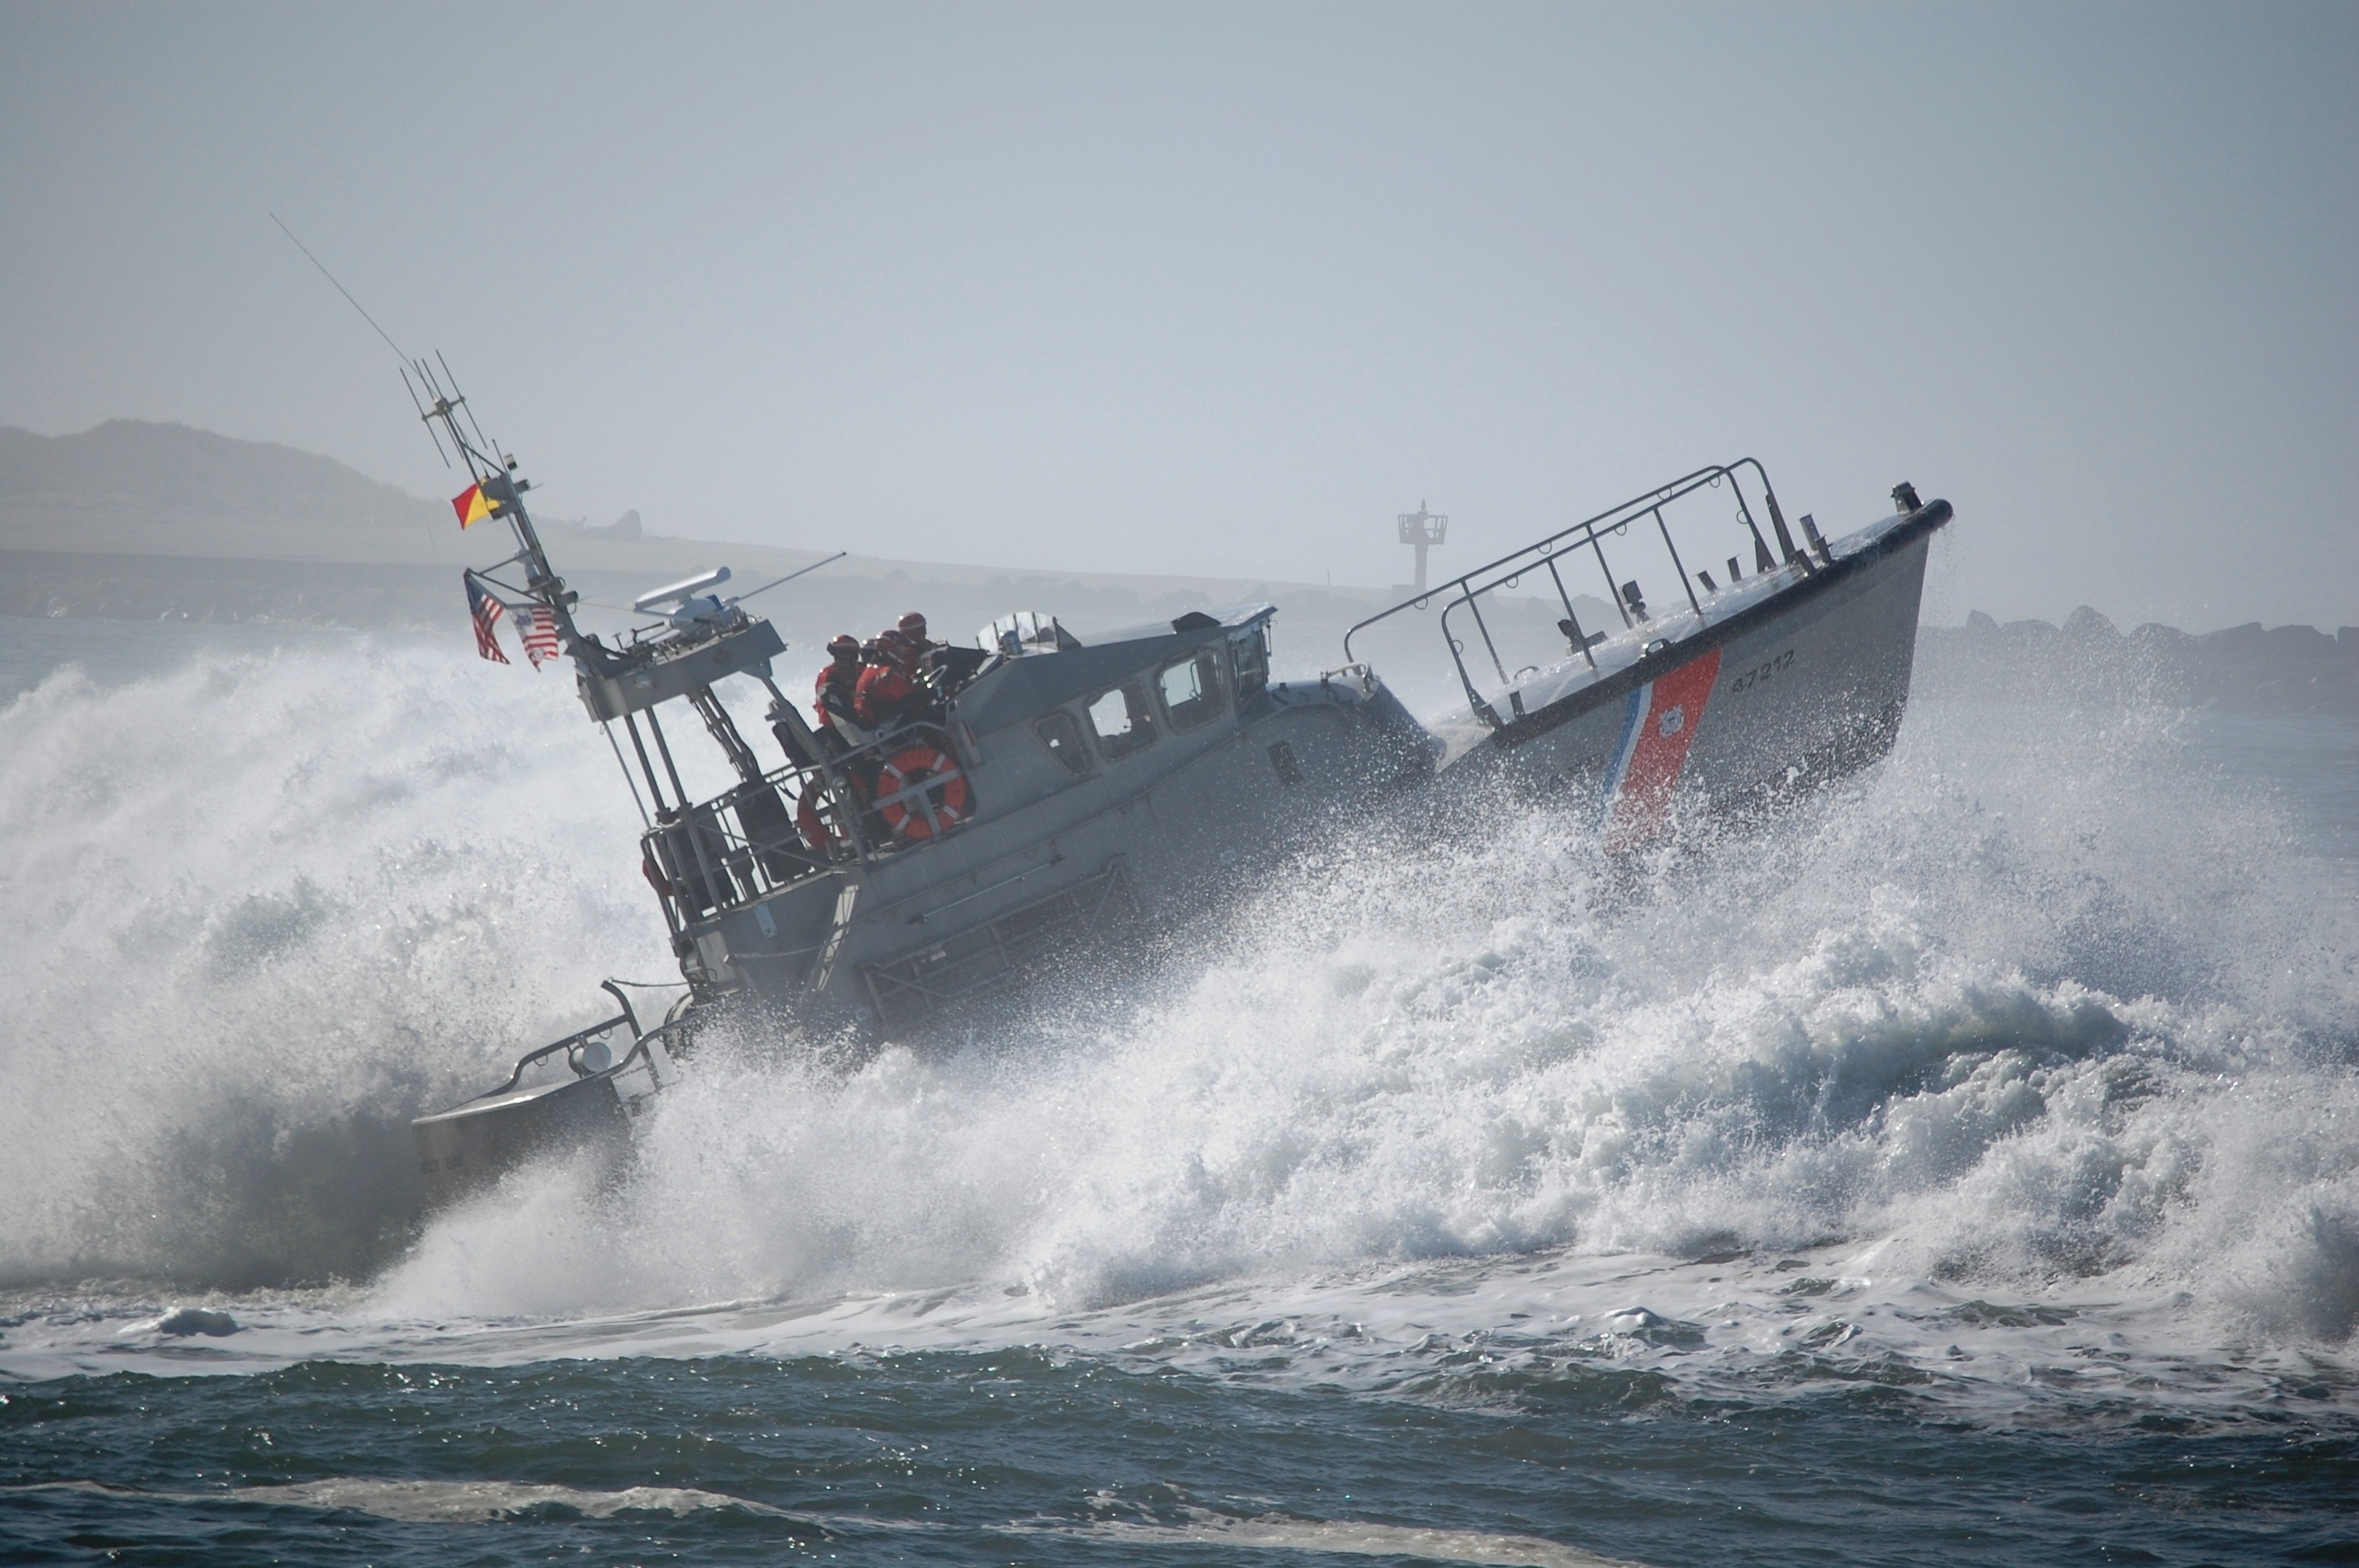
sea, water, boat, wind, ship, surf, vessel, vehicle, usa, training, motorboat, outdoors, nautical, watercraft, risk, rescue, coast guard, motor lifeboat, ron guthrie, wind wave, patrol boat, missile boat, fast attack craft